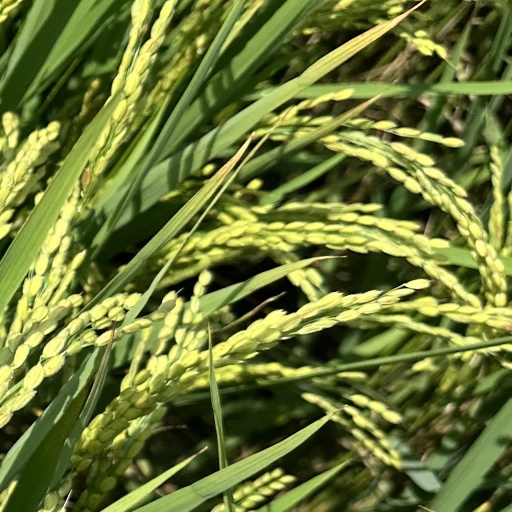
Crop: rice